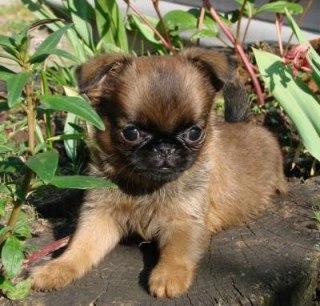
Brabancon_griffon